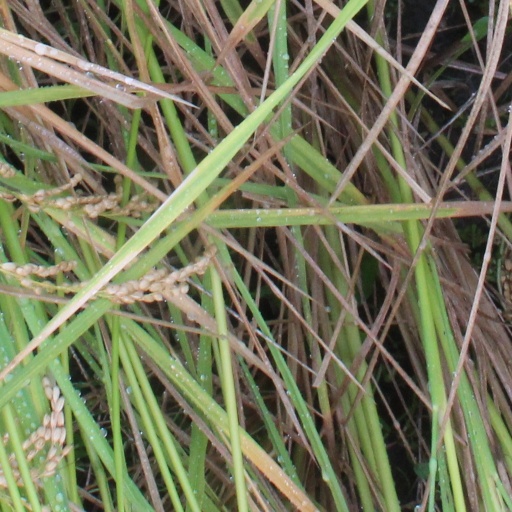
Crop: rice